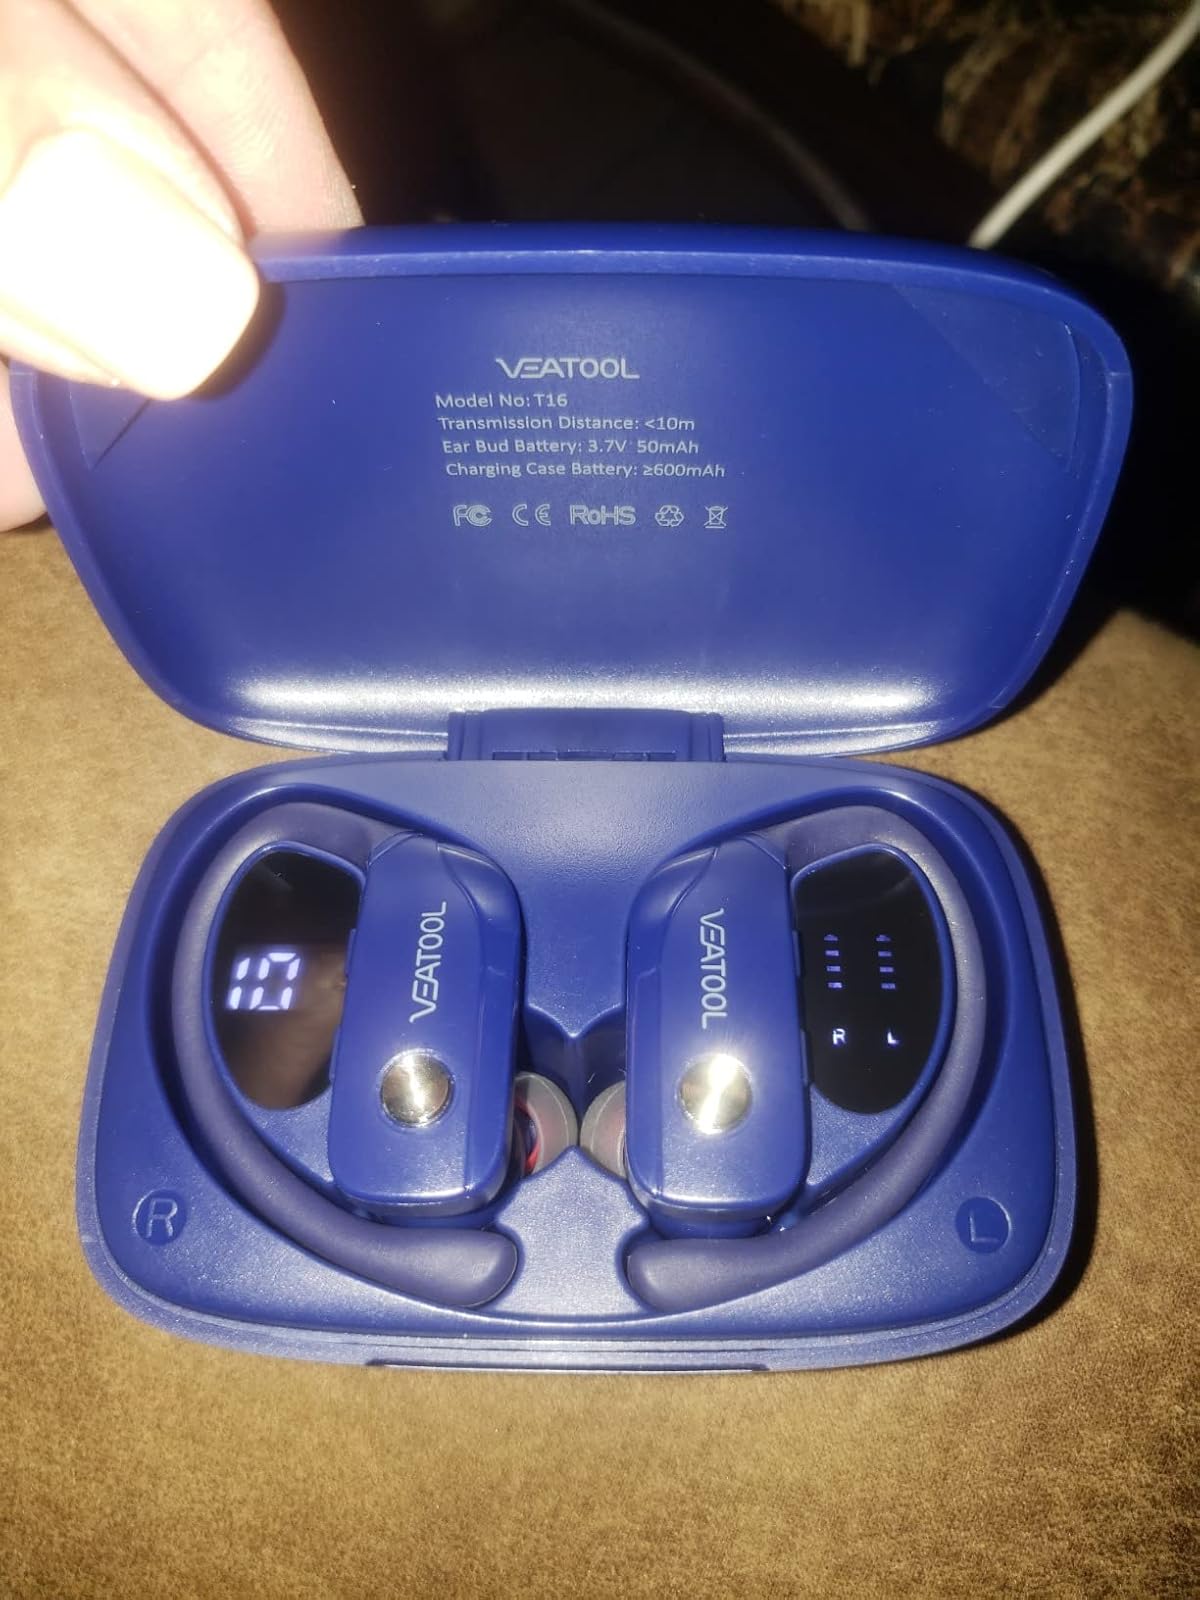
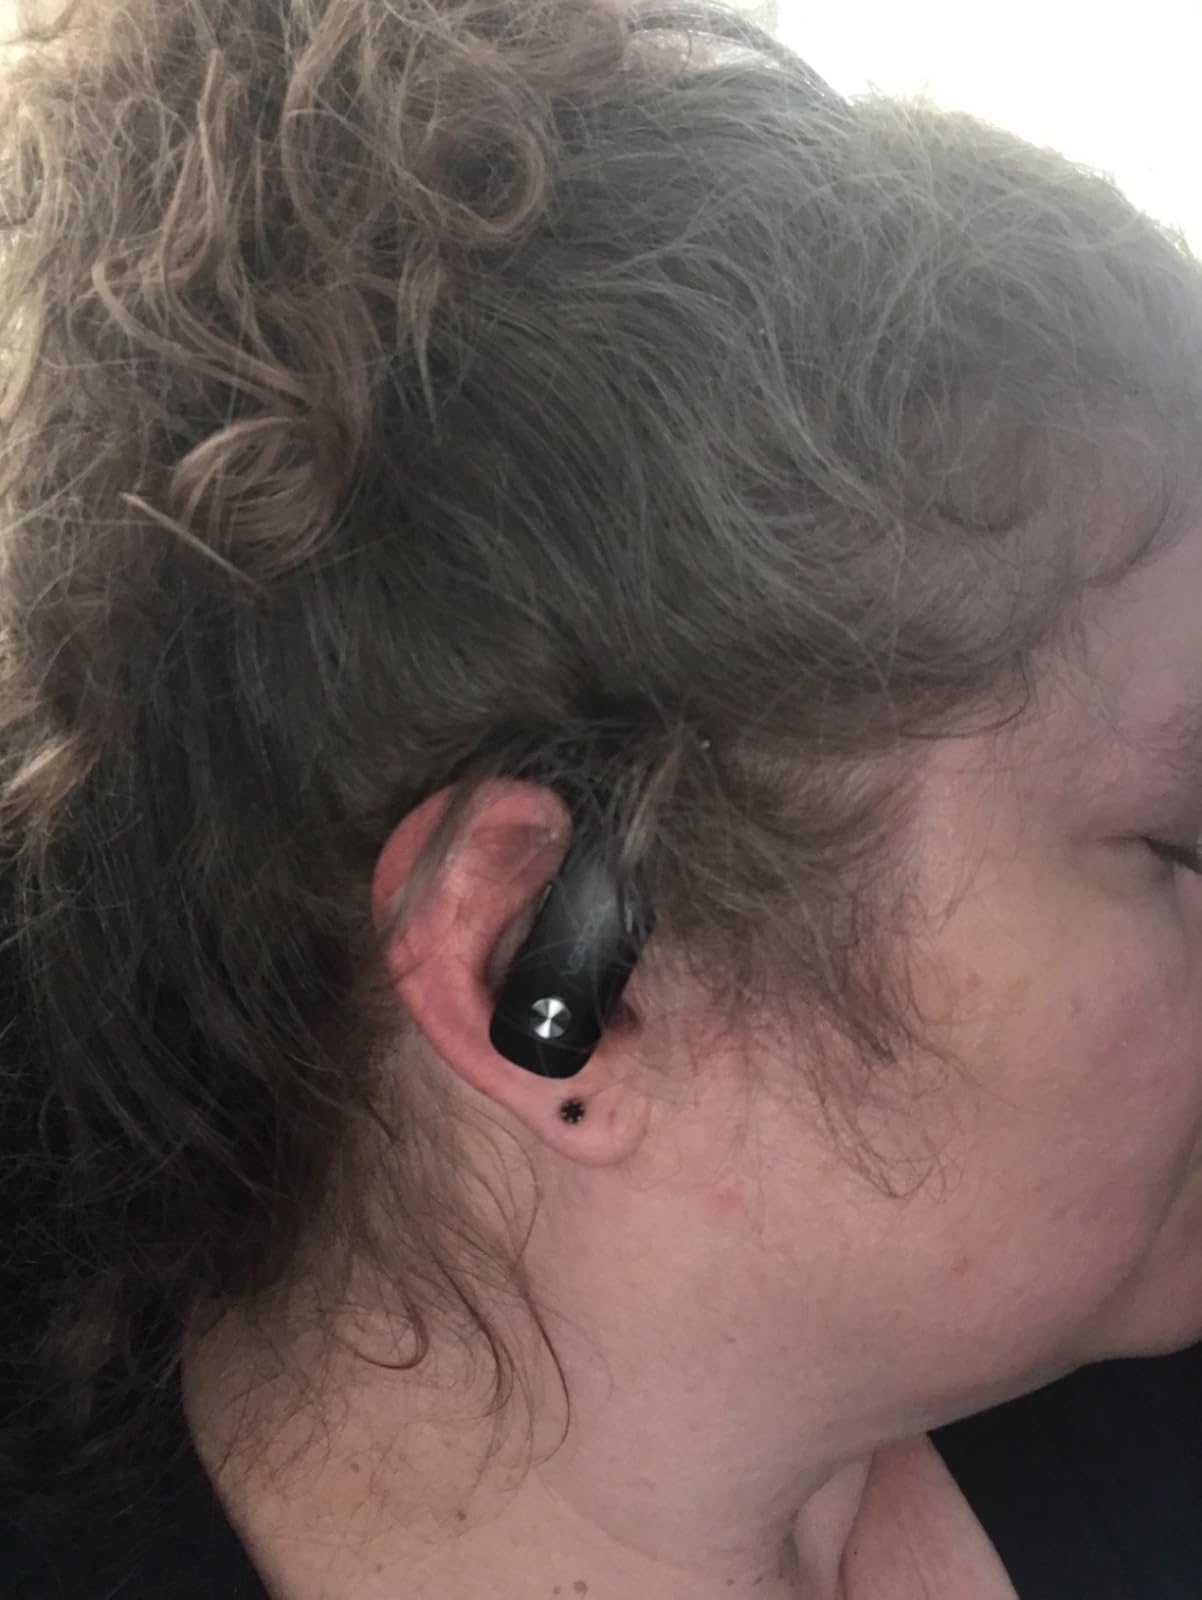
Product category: earbuds
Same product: no